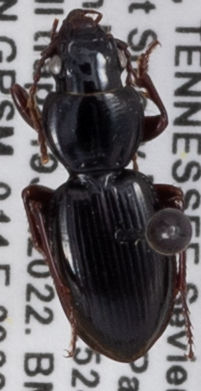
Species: Cyclotrachelus freitagi
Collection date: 2022-07-19
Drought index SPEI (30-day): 1.13
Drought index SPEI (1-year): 1.13
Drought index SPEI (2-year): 1.45